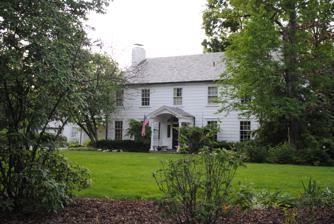
Building: Richard Berry Jr. House (Columbus, Ohio)
Country: United States of America
Year built: 1926
Historic house in Ohio, United States United States historic place Richard Berry Jr. House U.S. National Register of Historic Places Columbus Register of Historic Properties Location 324 E. North Broadway, Columbus, Ohio Coordinates 40°01′55″N 83°00′24″W / 40.031891°N 83.006584°W / 40.031891; -83.006584 Area 1.34 acres (0.54 ha) Built 1926 ( 1926 ) Architect Ray Sims Architectural style Colonial Revival NRHP reference No. 05000754 CRHP No. CR-58 Significant dates Added to NRHP July 27, 2005 Designated CRHP February 7, 2006 The Richard Berry Jr. House is a historic house in the Clintonville neighborhood of Columbus, Ohio , United States. The house was listed on the National Register of Historic Places in 2005 and the Columbus Register of Historic Properties in 2006. The house is also a part of the East North Broadway Historic District , listed on the National Register in 2010. It is a well-preserved example of early 20th century Colonial Revival houses. It was built in 1926 and designed by Columbus architect Ray Sims. See also National Register of Historic Places listings in Columbus, Ohio References